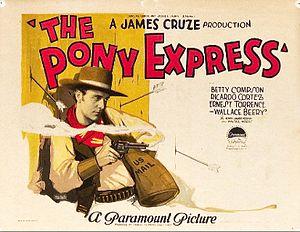
The Pony Express est un western américain réalisé par James Cruze et sorti en 1925.